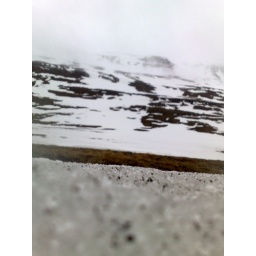
snowy mountain road in iceland